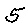
Label: 5